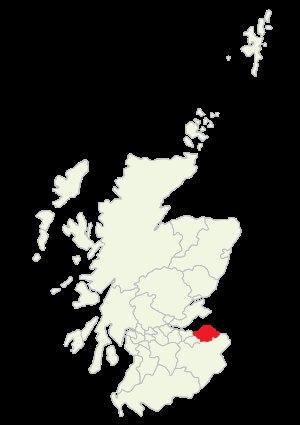
Cette liste recense les principaux châteaux du council area d'East Lothian en Écosse.